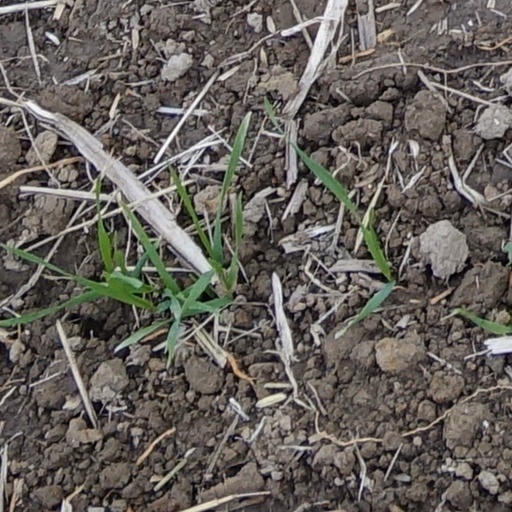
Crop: wheat